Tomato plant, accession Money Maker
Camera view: bottom (45 deg); turntable rotation: 210 degrees
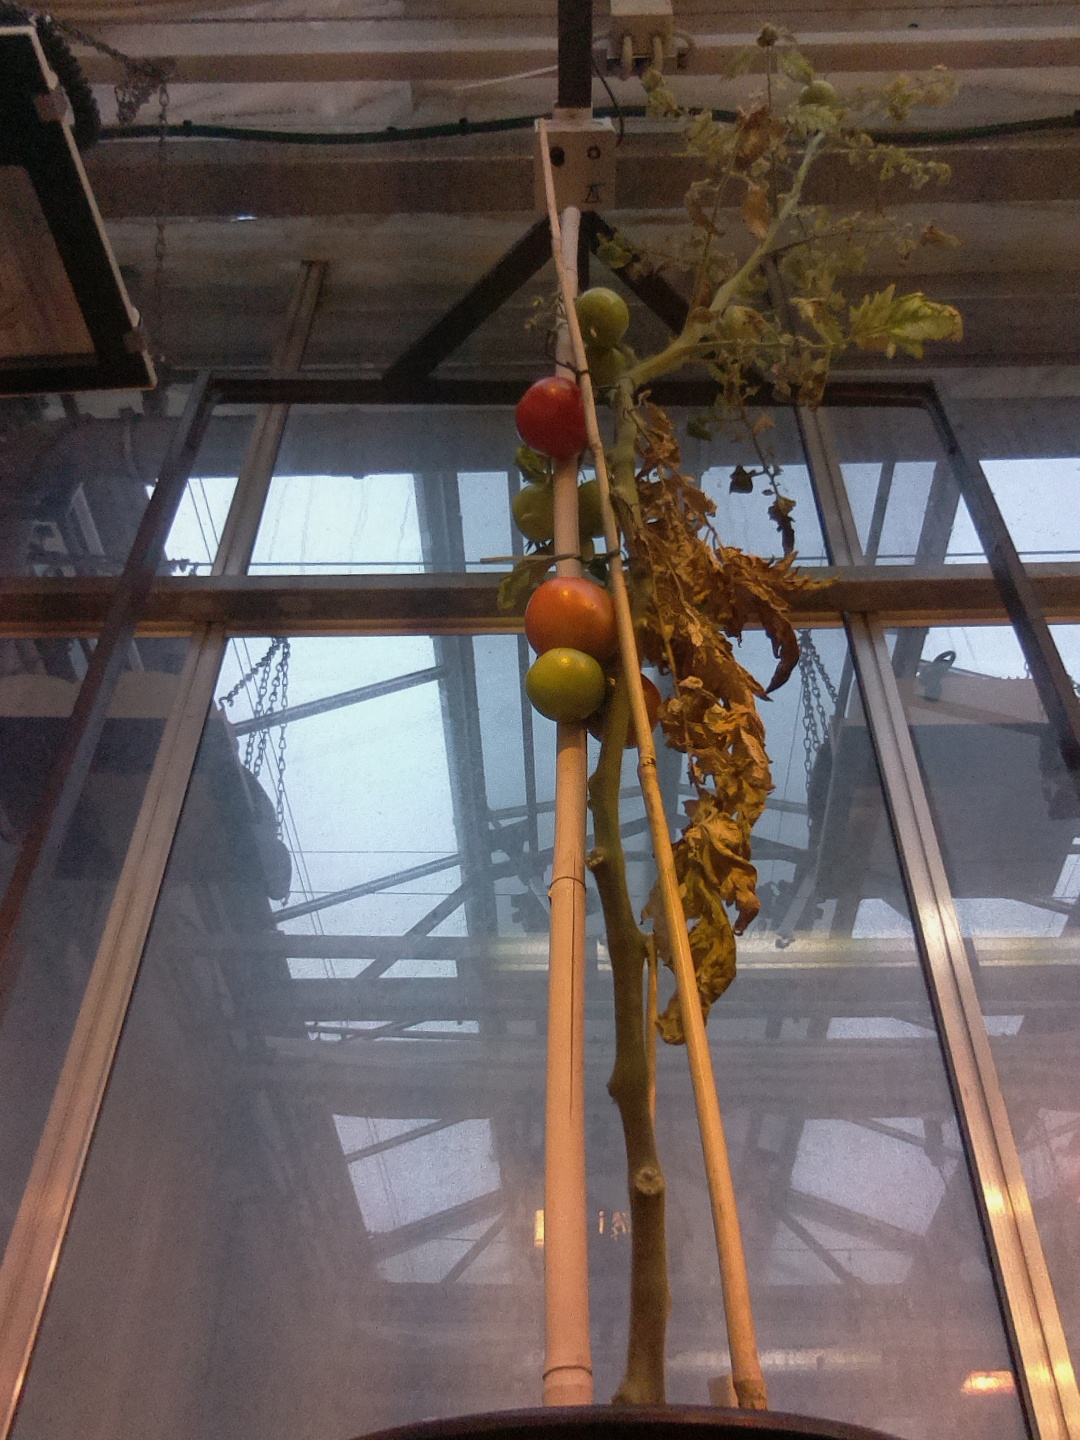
BBCH growth stage 83: 30%-40% of fruits show typical fully ripe color